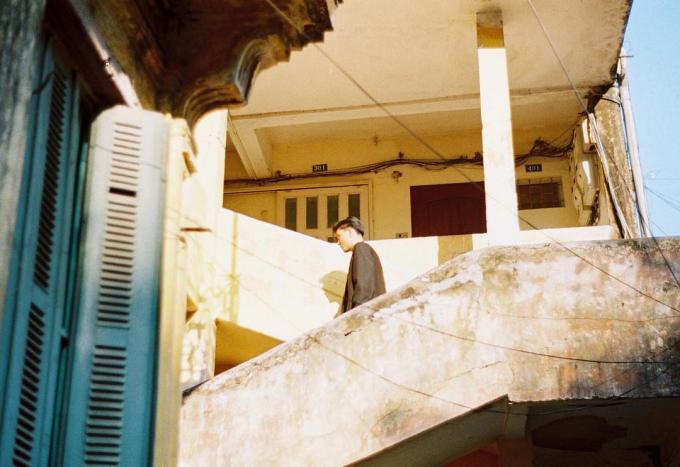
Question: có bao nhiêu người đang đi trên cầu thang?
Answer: có một bạn nam đang đi trên cầu thang